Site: brandenburg
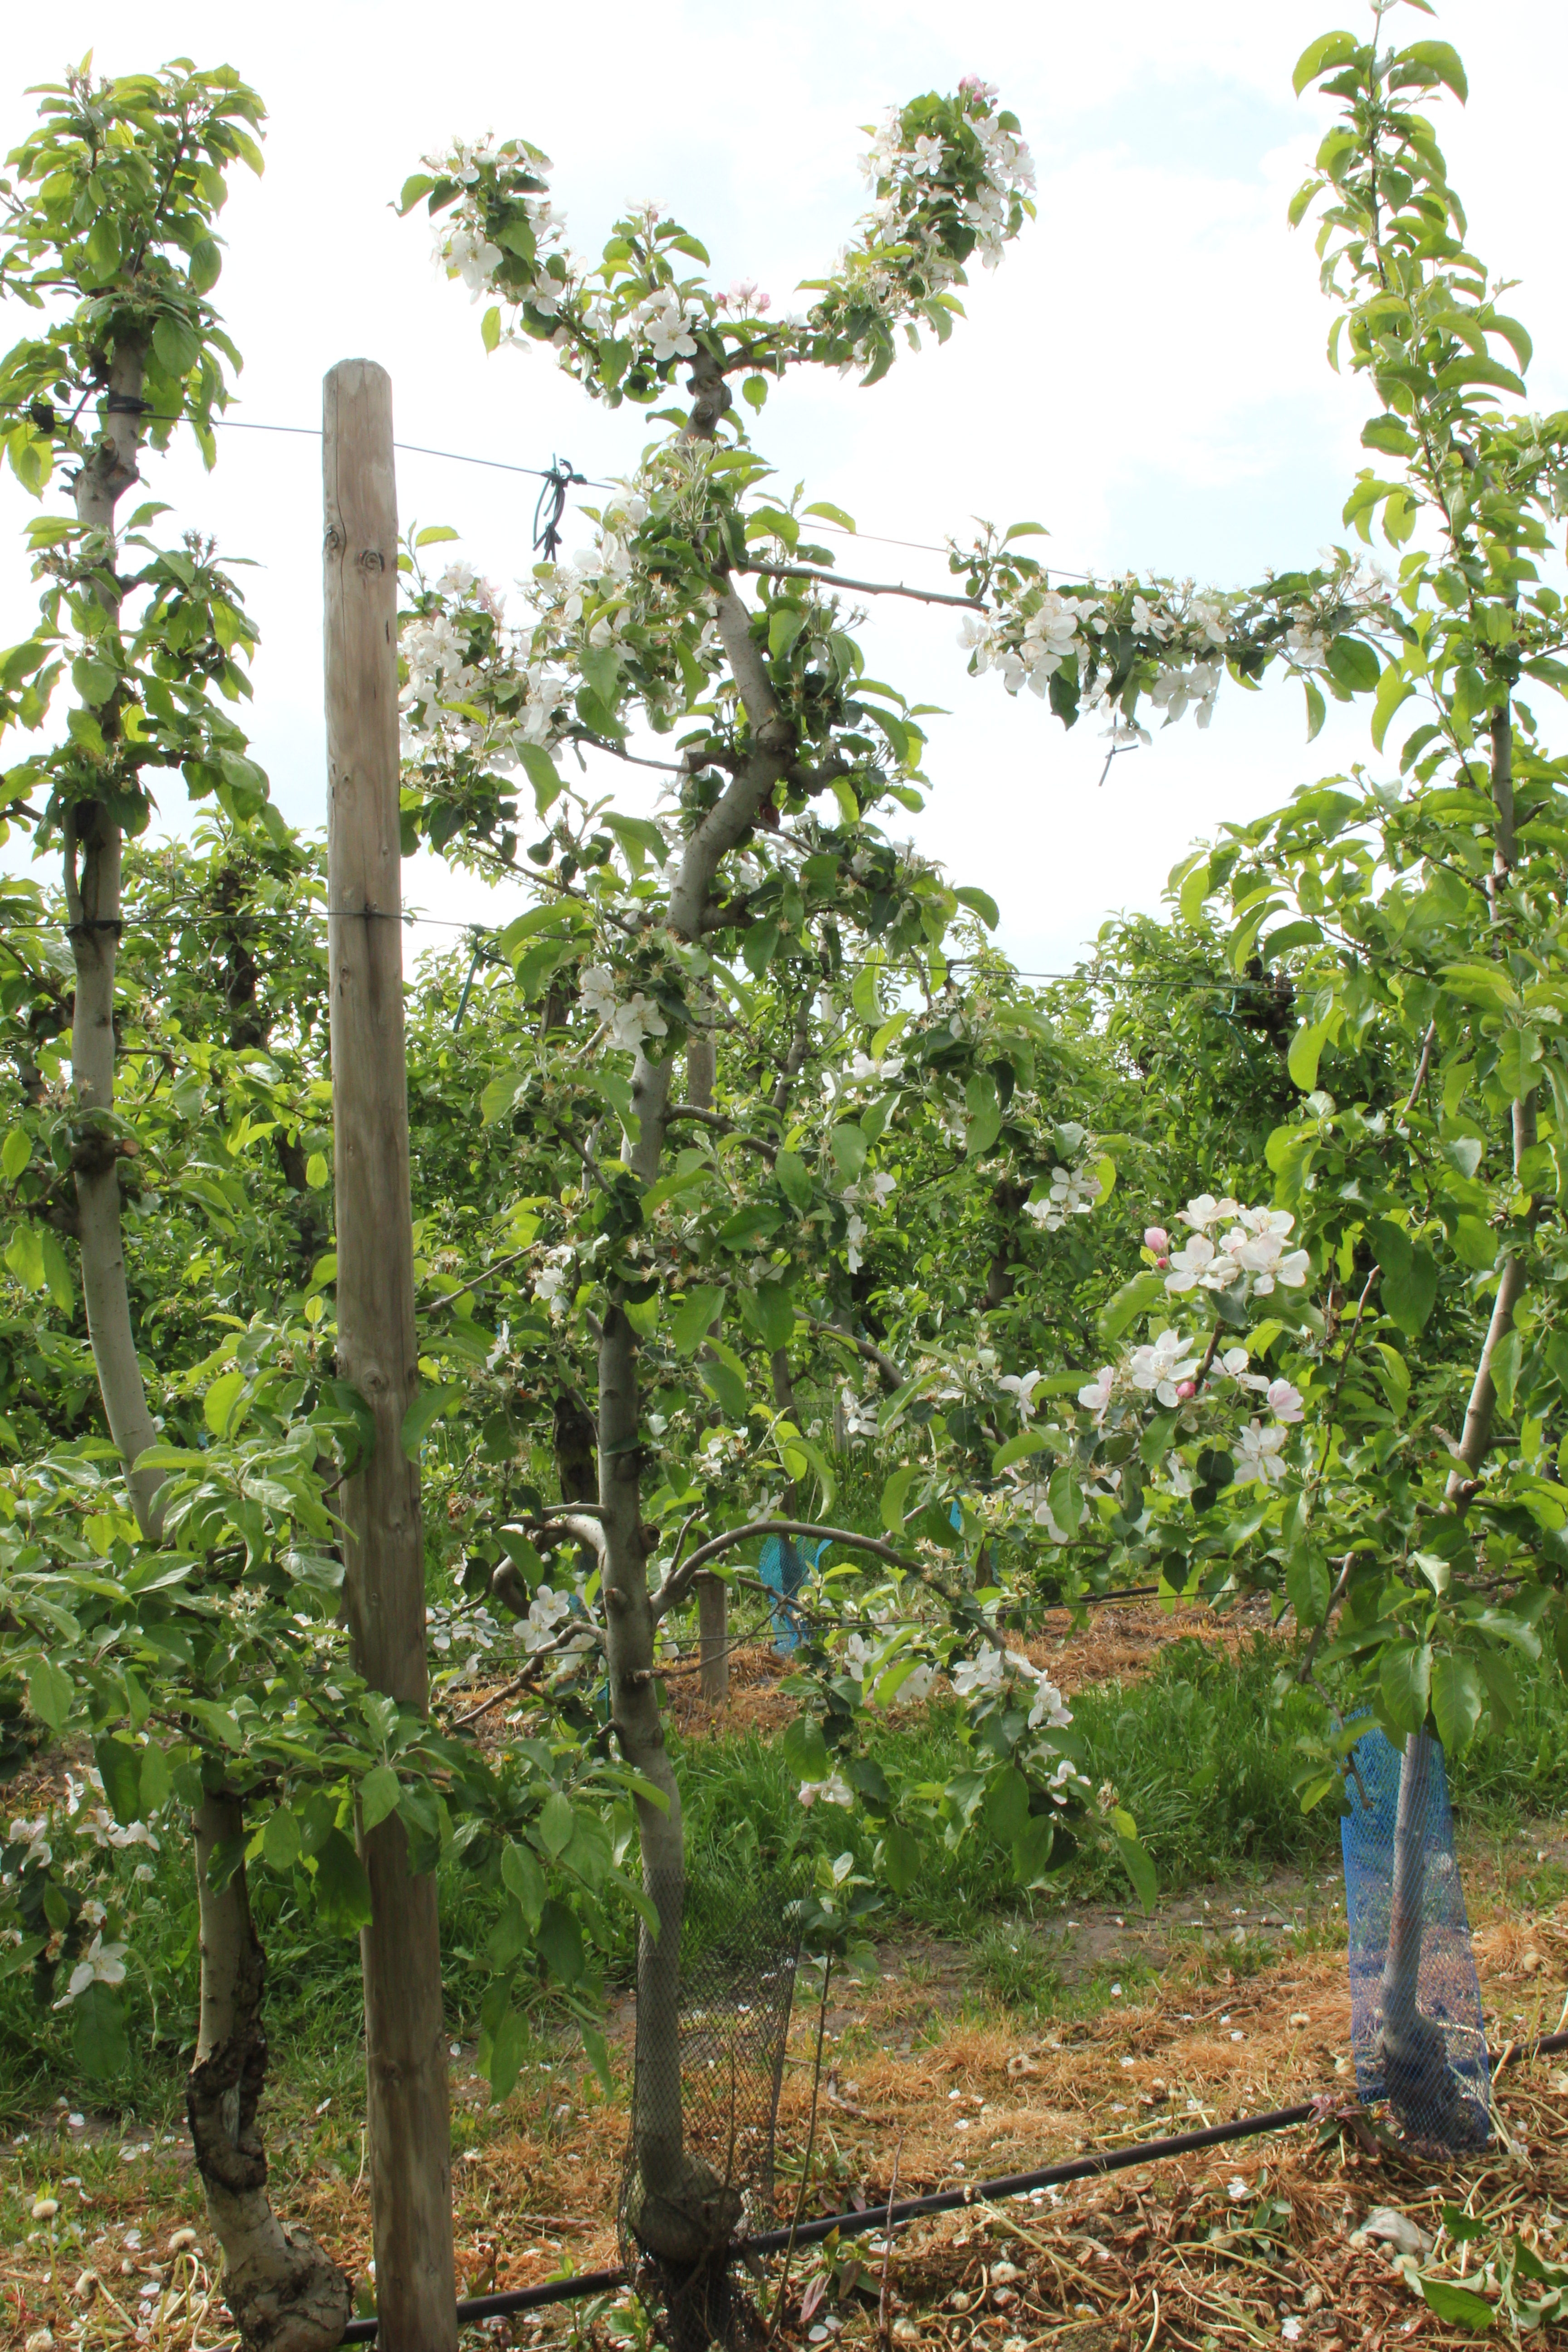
Growth stage (BBCH 67): Flowering